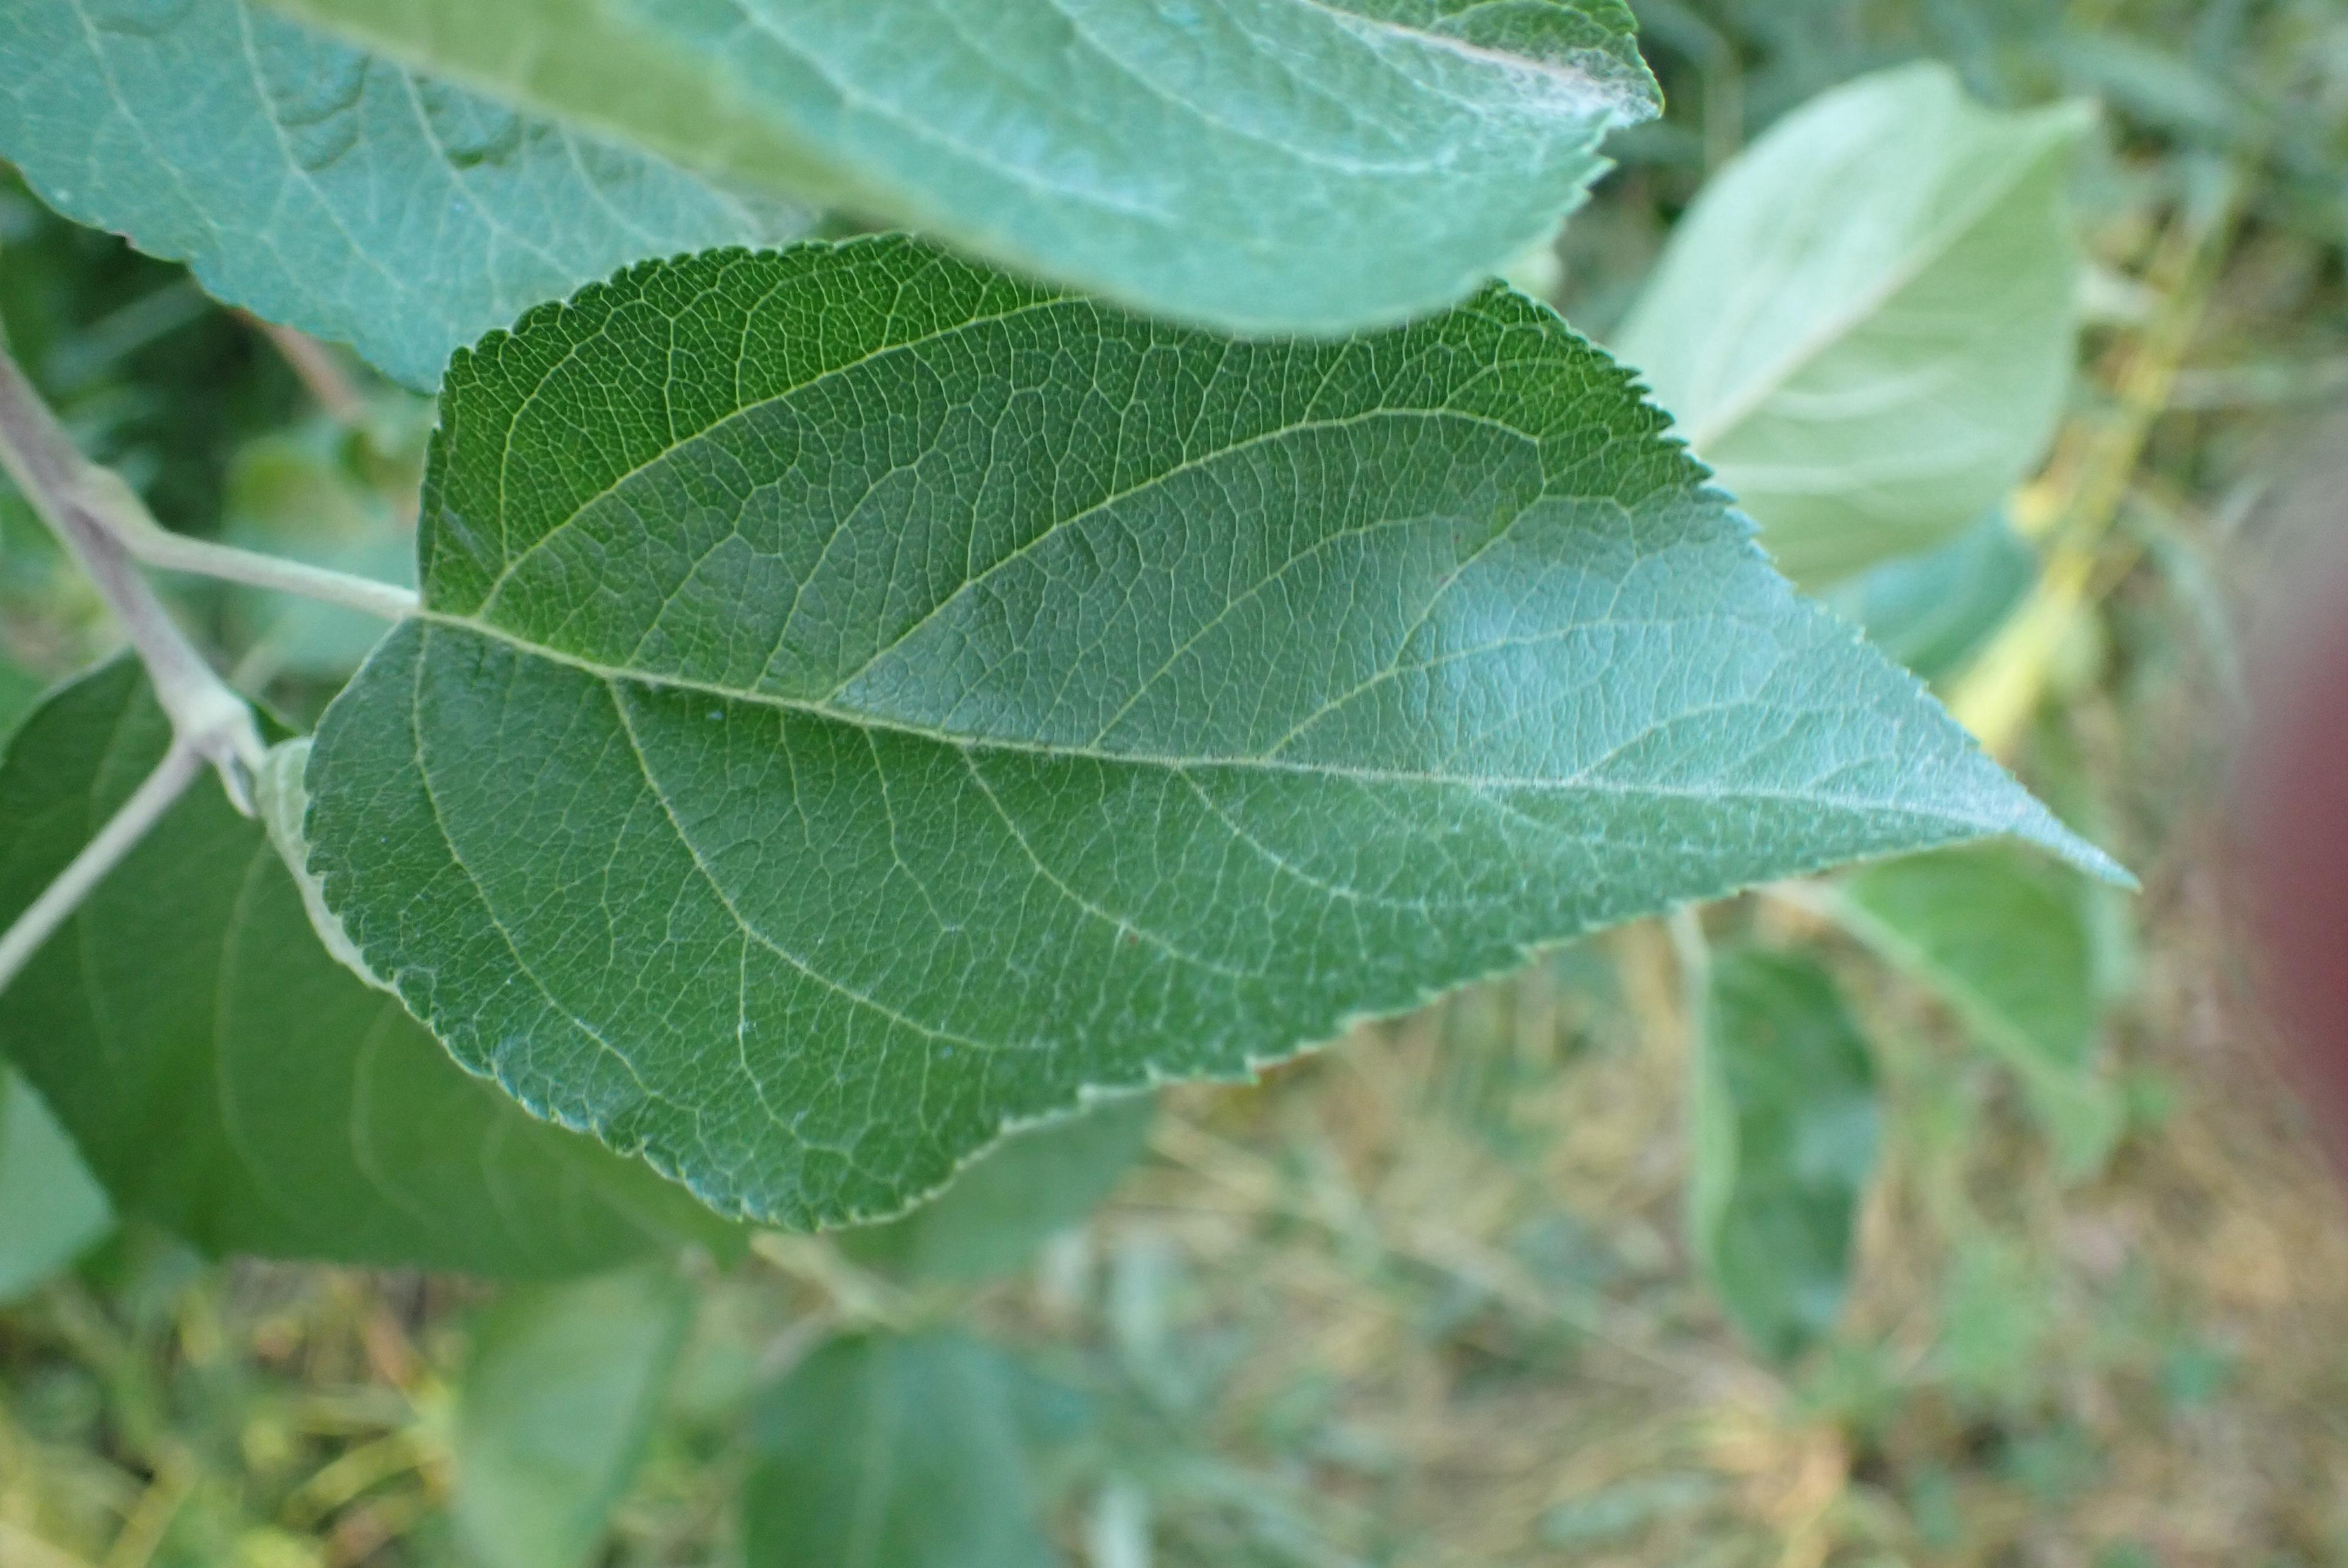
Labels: healthy